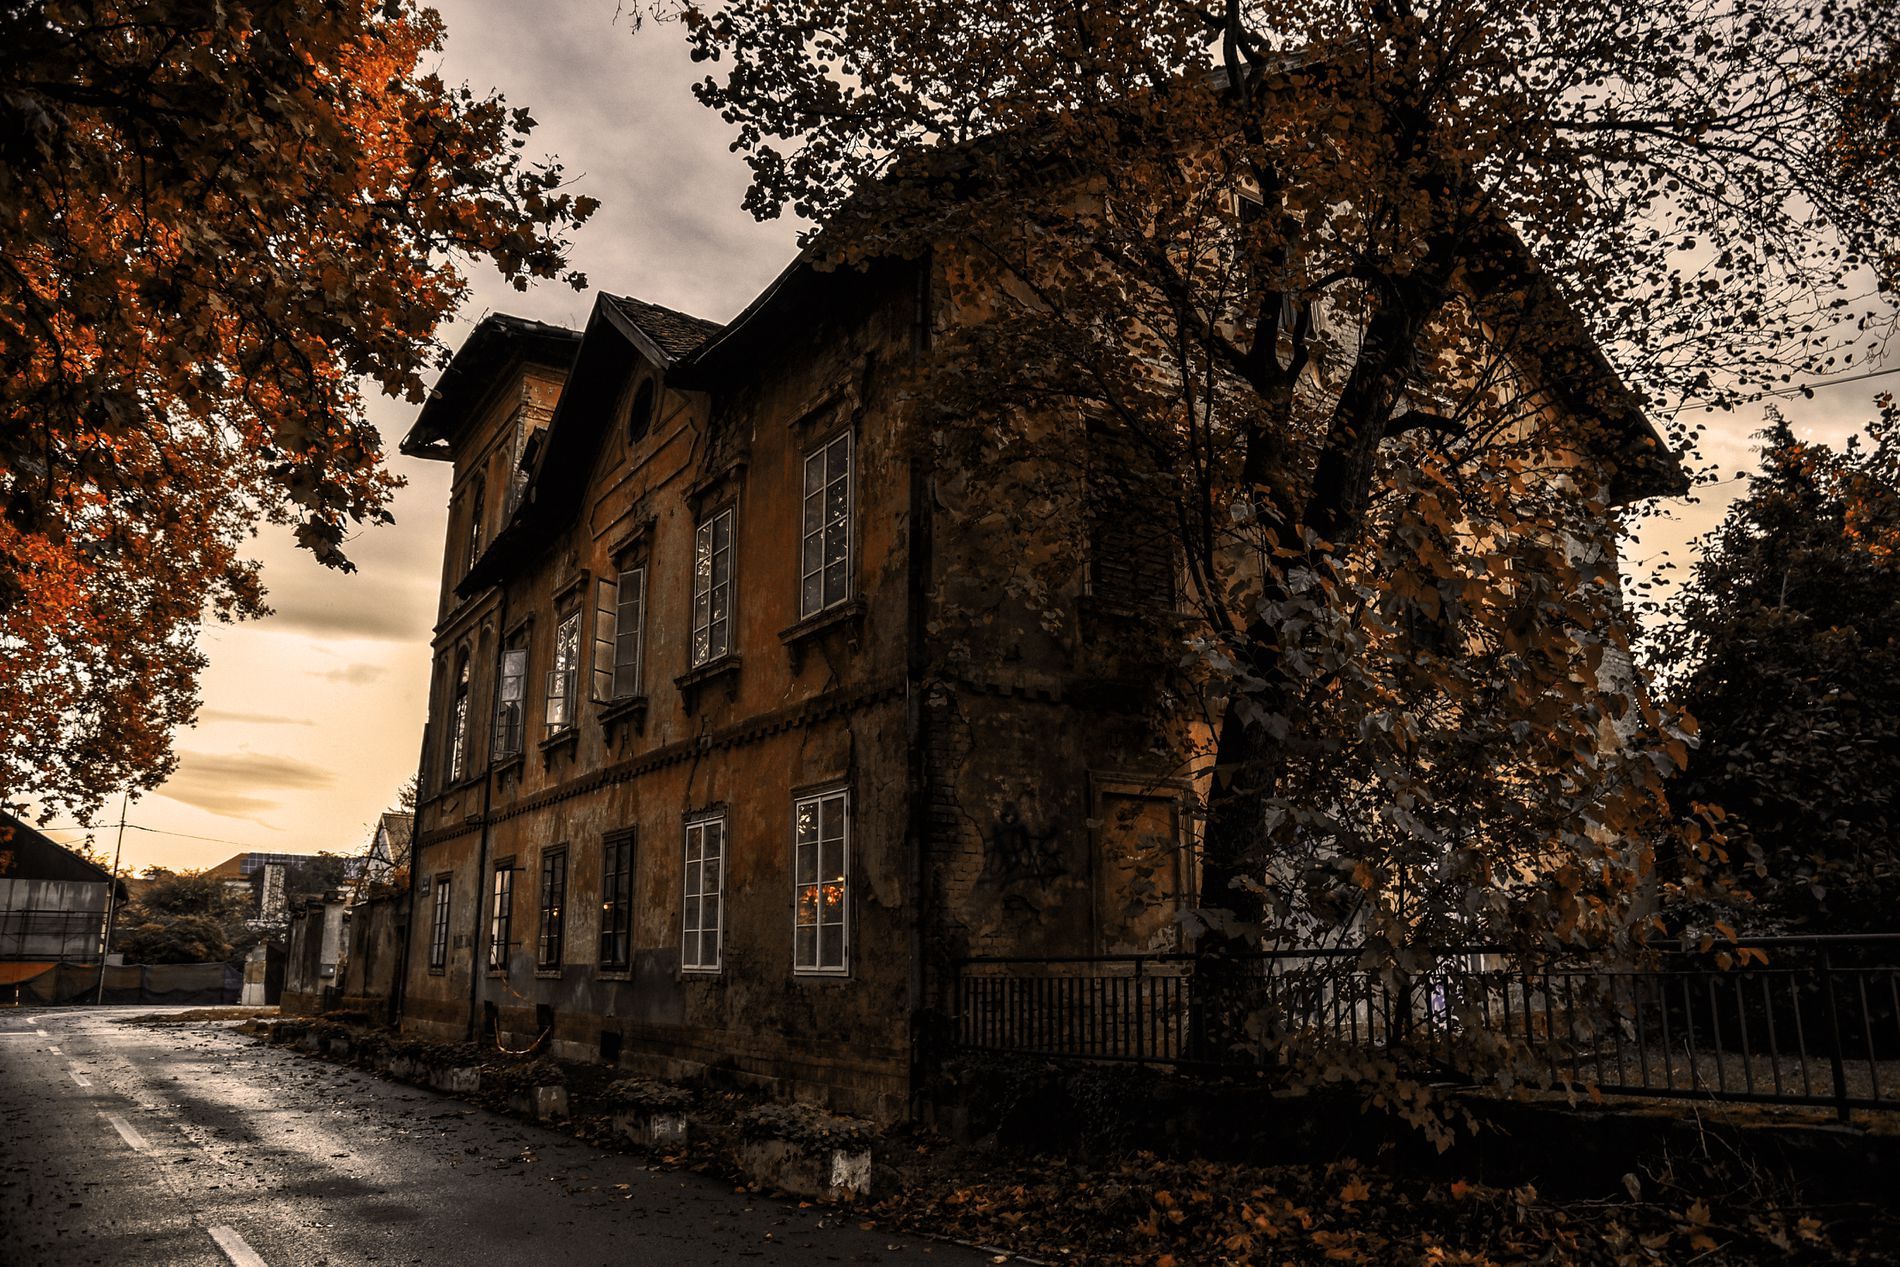
An Old house.
Image of an old house with a worn facade surrounded by trees with fallen autumn leaves on a wet sidewalk and street
A landscape image taken in natural daylight features an old possibly abandoned house with a damaged facade surrounded by trees with brown and orange autumn leaves fallen leaves cover the wet sidewalk and street a dim streetlight appears in the background and the sky looks cloudy or near sunset giving a warm, dramatic atmosphere.
Labels: City, Road, Street, Urban, Tarmac, Neighborhood, Plant, Tree, Outdoors, Nature, Architecture, Building, Housing, Autumn, House, Wall, Scenery, Shelter, Tree Trunk, Countryside, Path, buildings, iron fence, sky, Trees, Sky
Camera: NIKON CORPORATION NIKON D750
Lens: 24.0-120.0 mm f/4.0, AF-S Nikkor 24-120mm f/4G ED VR
Aperture: F4
Exposure: 1/50 sec
ISO: 400
Focal length: 24.0 mm